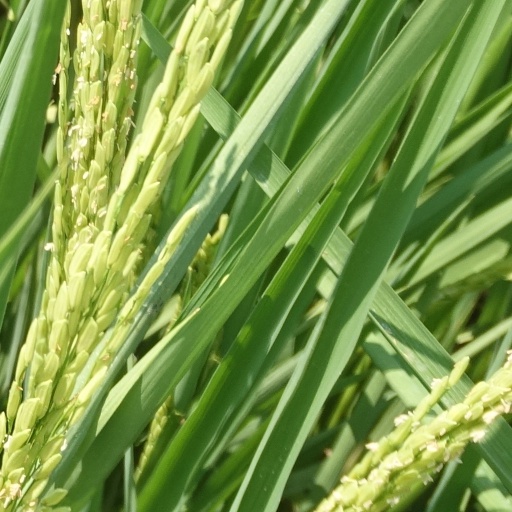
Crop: rice